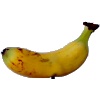
Label: Banana Lady Finger 1